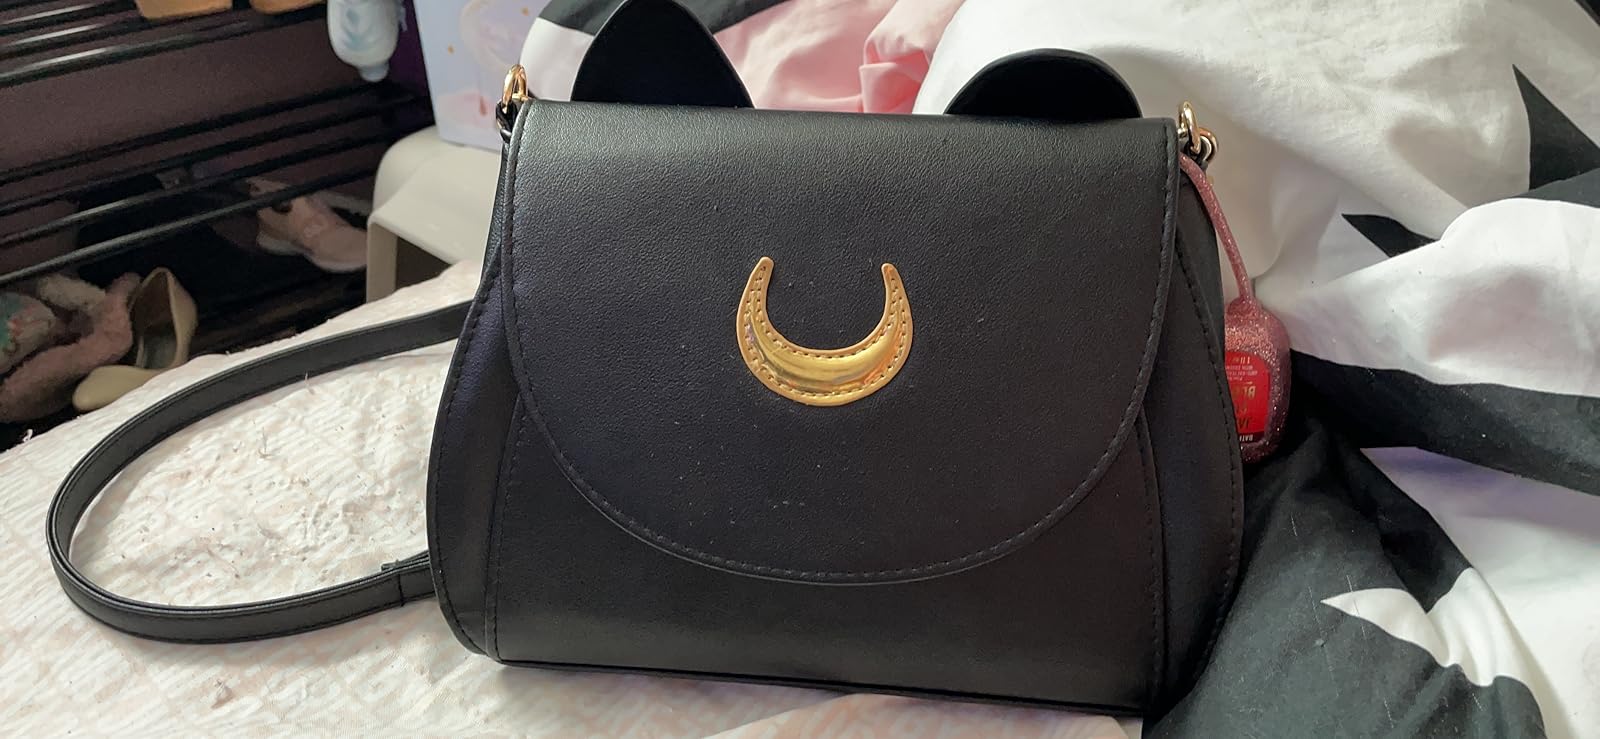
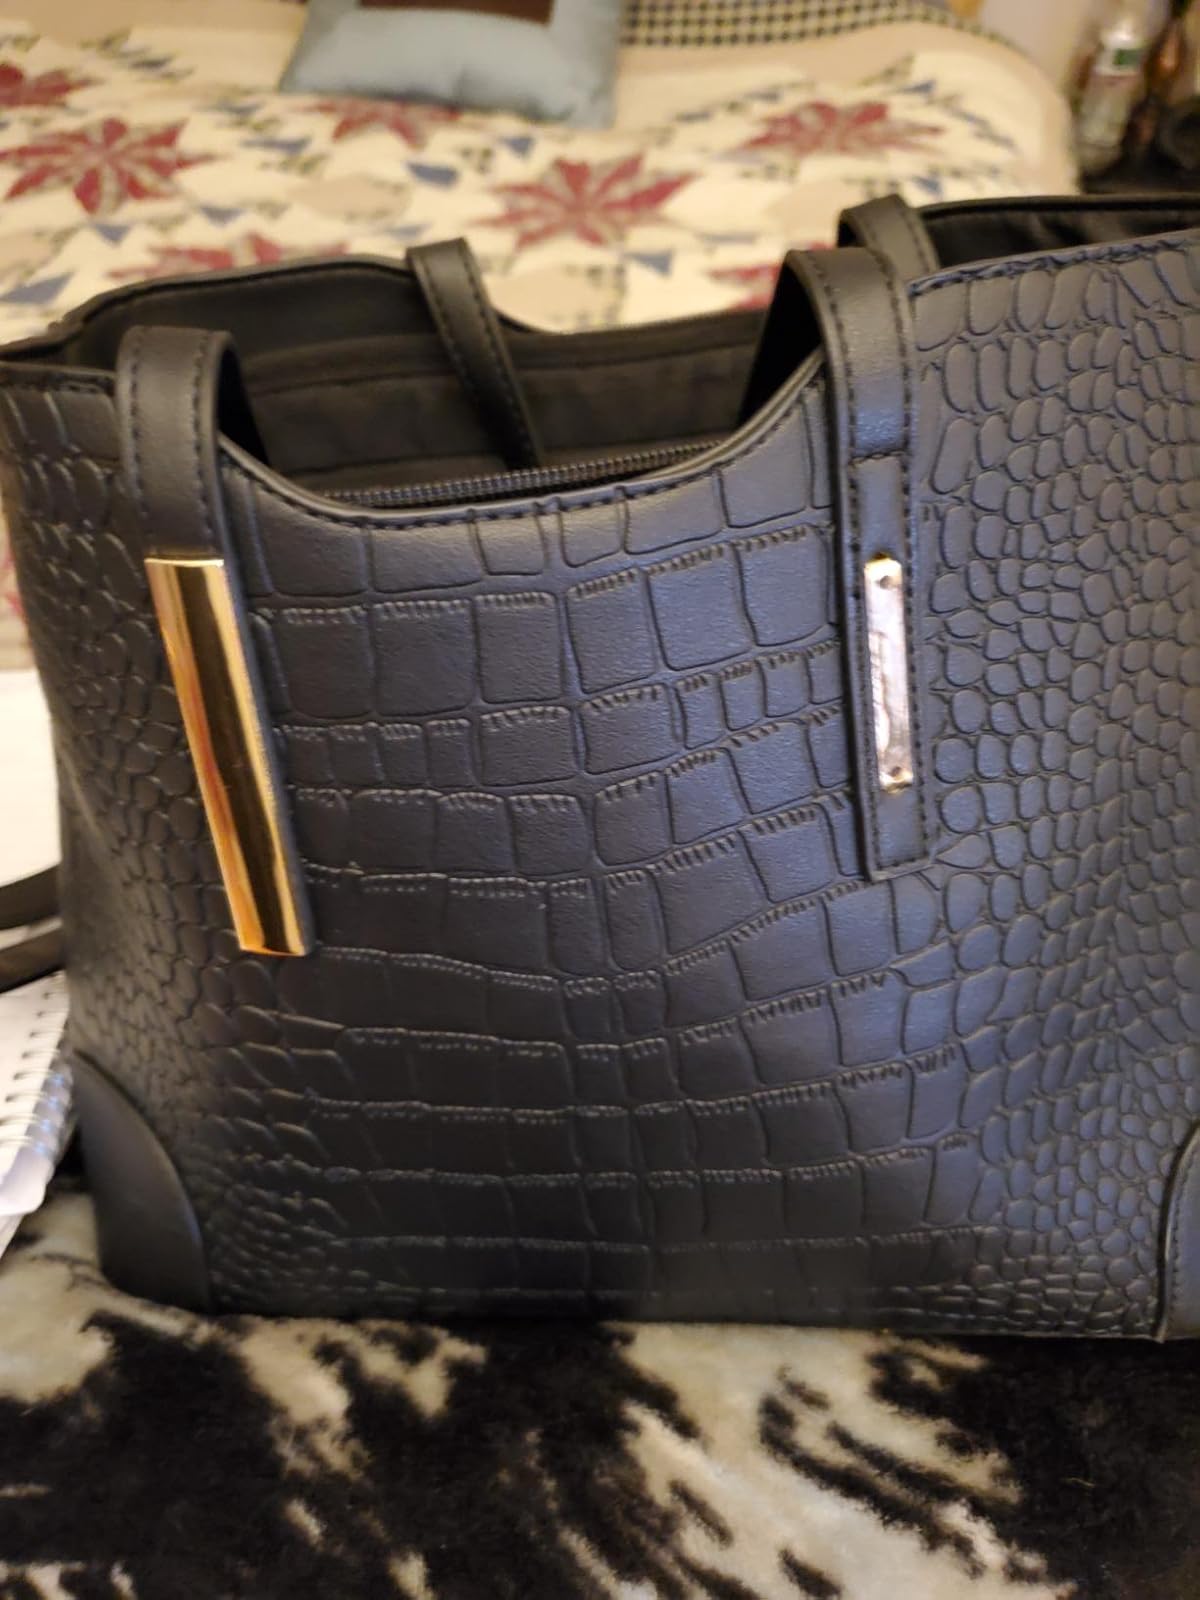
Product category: accessories_handbag
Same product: no